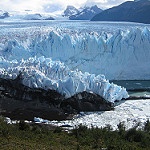
Label: glacier